Economy in Papua

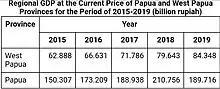

Gross Regional Domestic Product (Regional GDP) is an important indicator to determine the rate of economic growth in a region. Regional GDP based on the current prices of Papua and West Papua Provinces during the 2015-2019 period continues to increase.